Spencer Plaza

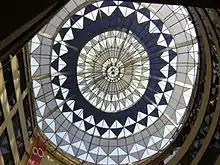
Glass roof in the third phase of the mall

Being a high-rise building, the complex has a wet riser system and electronic fire alarm system installed. The underground sump has a storage capacity of . A ring main surrounds the building from the pump room. Five wet risers run from basement to the second floor and three run from the fourth floor to the seventh floor. These risers are located at strategic points in each floor. The pump room has three pumps, one jockey pump, one main pump with an electric motor and one main pump connected with a diesel engine. The electronic fire detection system comprises smoke detectors and manual call points located in various points in common areas in all floors, sub-stations, electrical rooms, A/C plant and so forth, which are connected to a centralised computer located at the enclosures of the chief security officer. There are also many portable fire extinguishers at each floor in different locations. The rear periphery of the building has fire escape stairs, with fire escape routes displayed with signboards at various points of the building. The car ramps can also be used as fire escape routes. The building has two entrances, one from Binny Road and another from Anna Salai, for fire engines.